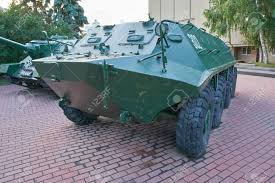
Label: BTR-60